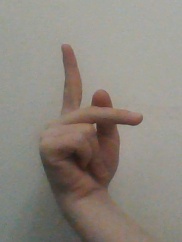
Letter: dha